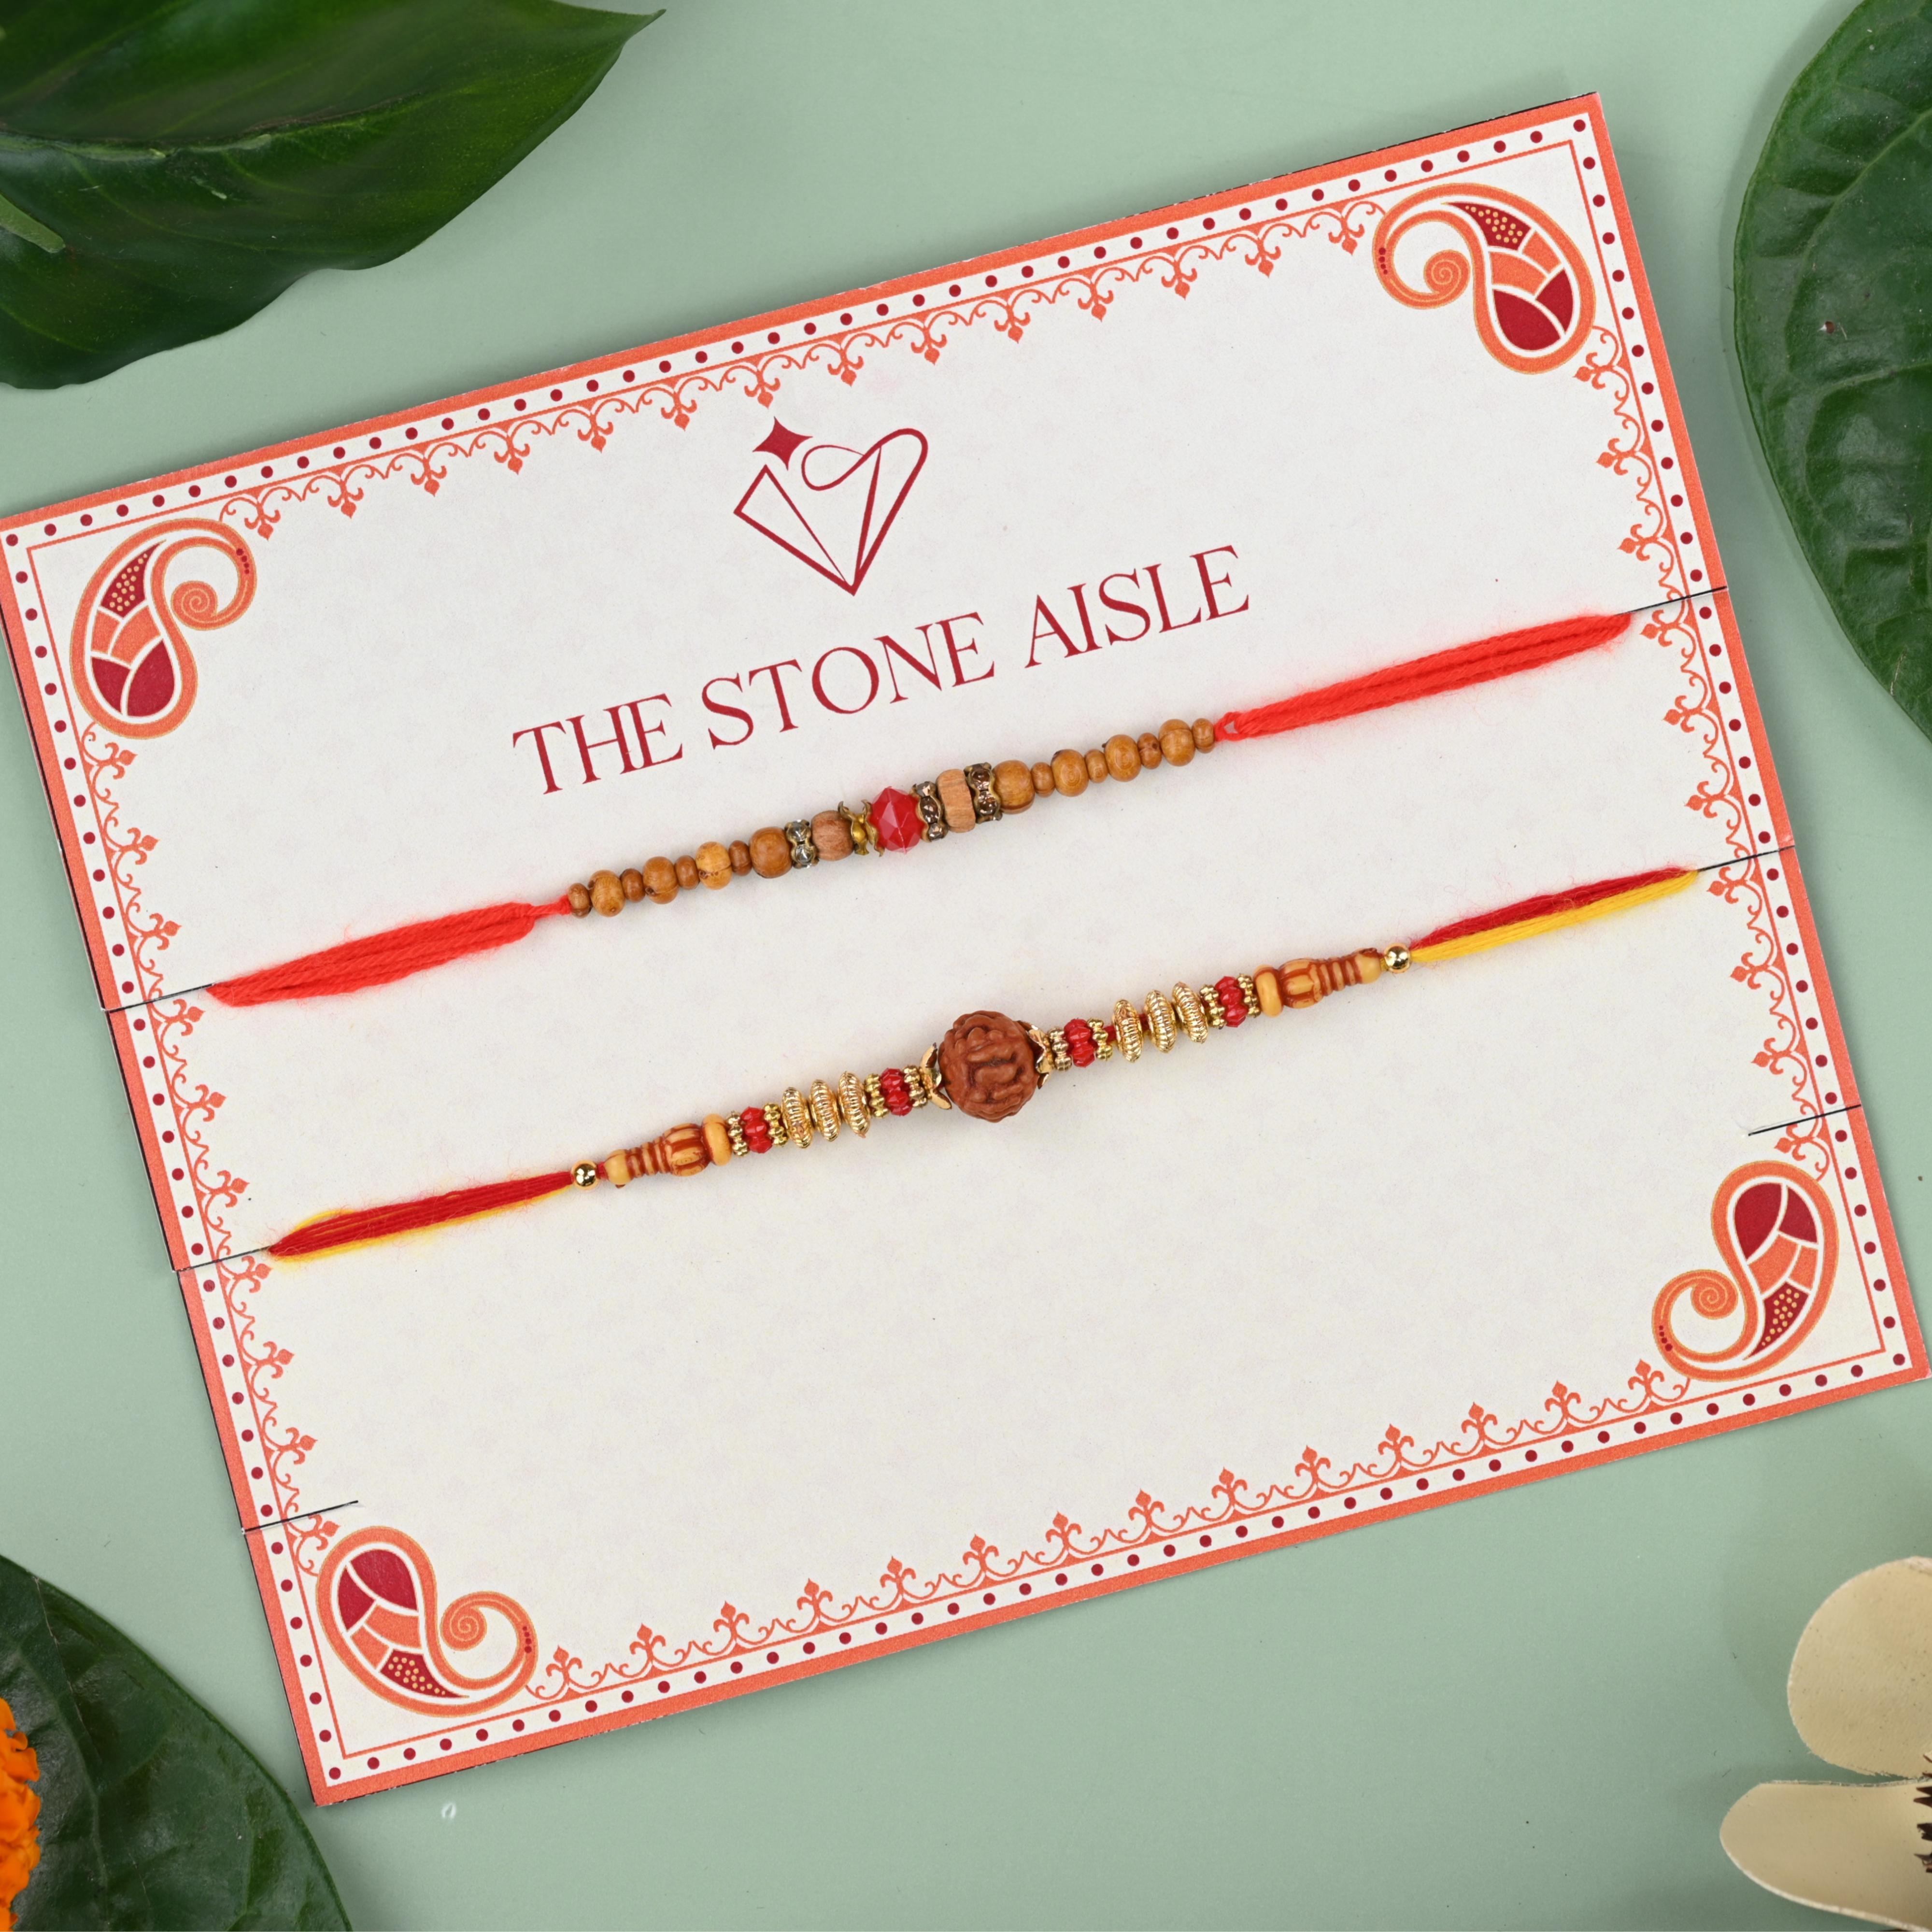
Traditional Rudraksh and Dori Combo Rakhi Set for Raksha Bandhan - Sacred and Stylish Design
Type: Rakhis
Brand: The Stone Aisle
Price: Rs. 169
Celebrate the sacred festival of Raksha Bandhan with this traditional Rudraksh and Dori Combo Rakhi Set. Designed with a blend of spiritual significance and stylish aesthetics, this set features the holy Rudraksh beads paired with traditional dori thread. The Rudraksh beads are known for their spiritual protection, while the dori thread adds a touch of tradition and elegance. Crafted with high-quality materials, including durable dori thread and authentic Rudraksh beads, these rakhis ensure comfort and longevity. The adjustable threads guarantee a perfect fit for wrists of all sizes, making them both practical and stylish.Celebrate the sacred festival of Raksha Bandhan with this traditional Rudraksh and Dori Combo Rakhi Set. Designed with a blend of spiritual significance and stylish aesthetics, this set features the holy Rudraksh beads paired with traditional dori thread. The Rudraksh beads are known for their spiritual protection, while the dori thread adds a touch of tradition and elegance. Crafted with high-quality materials, including durable dori thread and authentic Rudraksh beads, these rakhis ensure comfort and longevity. The adjustable threads guarantee a perfect fit for wrists of all sizes, making them both practical and stylish.Celebrate the sacred festival of Raksha Bandhan with this traditional Rudraksh and Dori Combo Rakhi Set. Designed with a blend of spiritual significance and stylish aesthetics, this set features the holy Rudraksh beads paired with traditional dori thread. The Rudraksh beads are known for their spiritual protection, while the dori thread adds a touch of tradition and elegance. Crafted with high-quality materials, including durable dori thread and authentic Rudraksh beads, these rakhis ensure comfort and longevity. The adjustable threads guarantee a perfect fit for wrists of all sizes, making them both practical and stylish.Celebrate the sacred festival of Raksha Bandhan with this traditional Rudraksh and Dori Combo Rakhi Set. Designed with a blend of spiritual significance and stylish aesthetics, this set features the holy Rudraksh beads paired with traditional dori thread. The Rudraksh beads are known for their spiritual protection, while the dori thread adds a touch of tradition and elegance. Crafted with high-quality materials, including durable dori thread and authentic Rudraksh beads, these rakhis ensure comfort and longevity. The adjustable threads guarantee a perfect fit for wrists of all sizes, making them both practical and stylish. Celebrate the sacred festival of Raksha Bandhan with this traditional Rudraksh and Dori Combo Rakhi Set. Designed with a blend of spiritual significance and stylish aesthetics, this set features the holy Rudraksh beads paired with traditional dori thread. The Rudraksh beads are known for their spiritual protection, while the dori thread adds a touch of tradition and elegance. Crafted with high-quality materials, including durable dori thread and authentic Rudraksh beads, these rakhis ensure comfort and longevity. The adjustable threads guarantee a perfect fit for wrists of all sizes, making them both practical and stylish.
Features: Sacred Design: Features the holy Rudraksh beads combined with traditional dori thread, symbolizing spiritual protection and brotherly love.,Premium Quality: Made with high-quality Rudraksh beads and durable dori thread, ensuring longevity and comfort for all-day wear.,Perfect for Raksha Bandhan: Celebrate the special bond between brothers and sisters with this thoughtfully designed combo rakhi set, ideal for the auspicious occasion of Raksha Bandhan.,Adjustable Fit: Both rakhis come with adjustable threads, making them suitable for wrists of all sizes.,Gift-Ready Packaging: Comes in elegant packaging, making it a perfect and thoughtful gift for your brother on Raksha Bandhan.